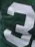
Number: 3